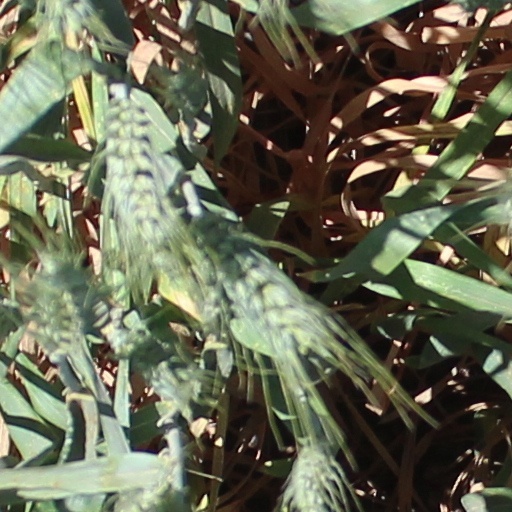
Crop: wheat